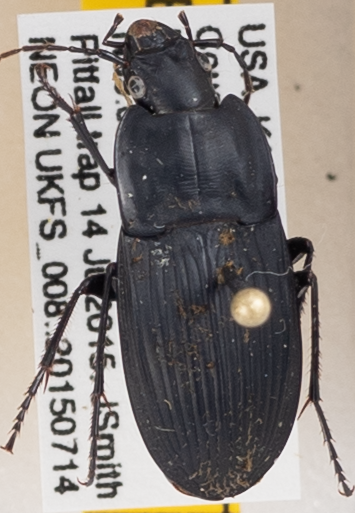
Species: Dicaelus furvus
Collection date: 2015-07-14
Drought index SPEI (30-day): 1.13
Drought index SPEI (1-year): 0.54
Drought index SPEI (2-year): -0.39